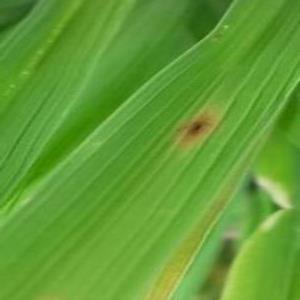
Nhãn: Bệnh Đốm Nâu ( Brown spot )